Hercule Poirot

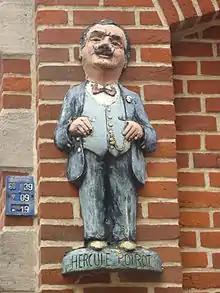
A statuette of Poirot in Ellezelles, Belgium

Christie was purposely vague about Poirot's origins, as he is thought to be an elderly man even in the early novels. In "An Autobiography," she admitted that she already imagined him to be an old man in 1920. At the time, however, she did not know that she would write works featuring him for decades to come.